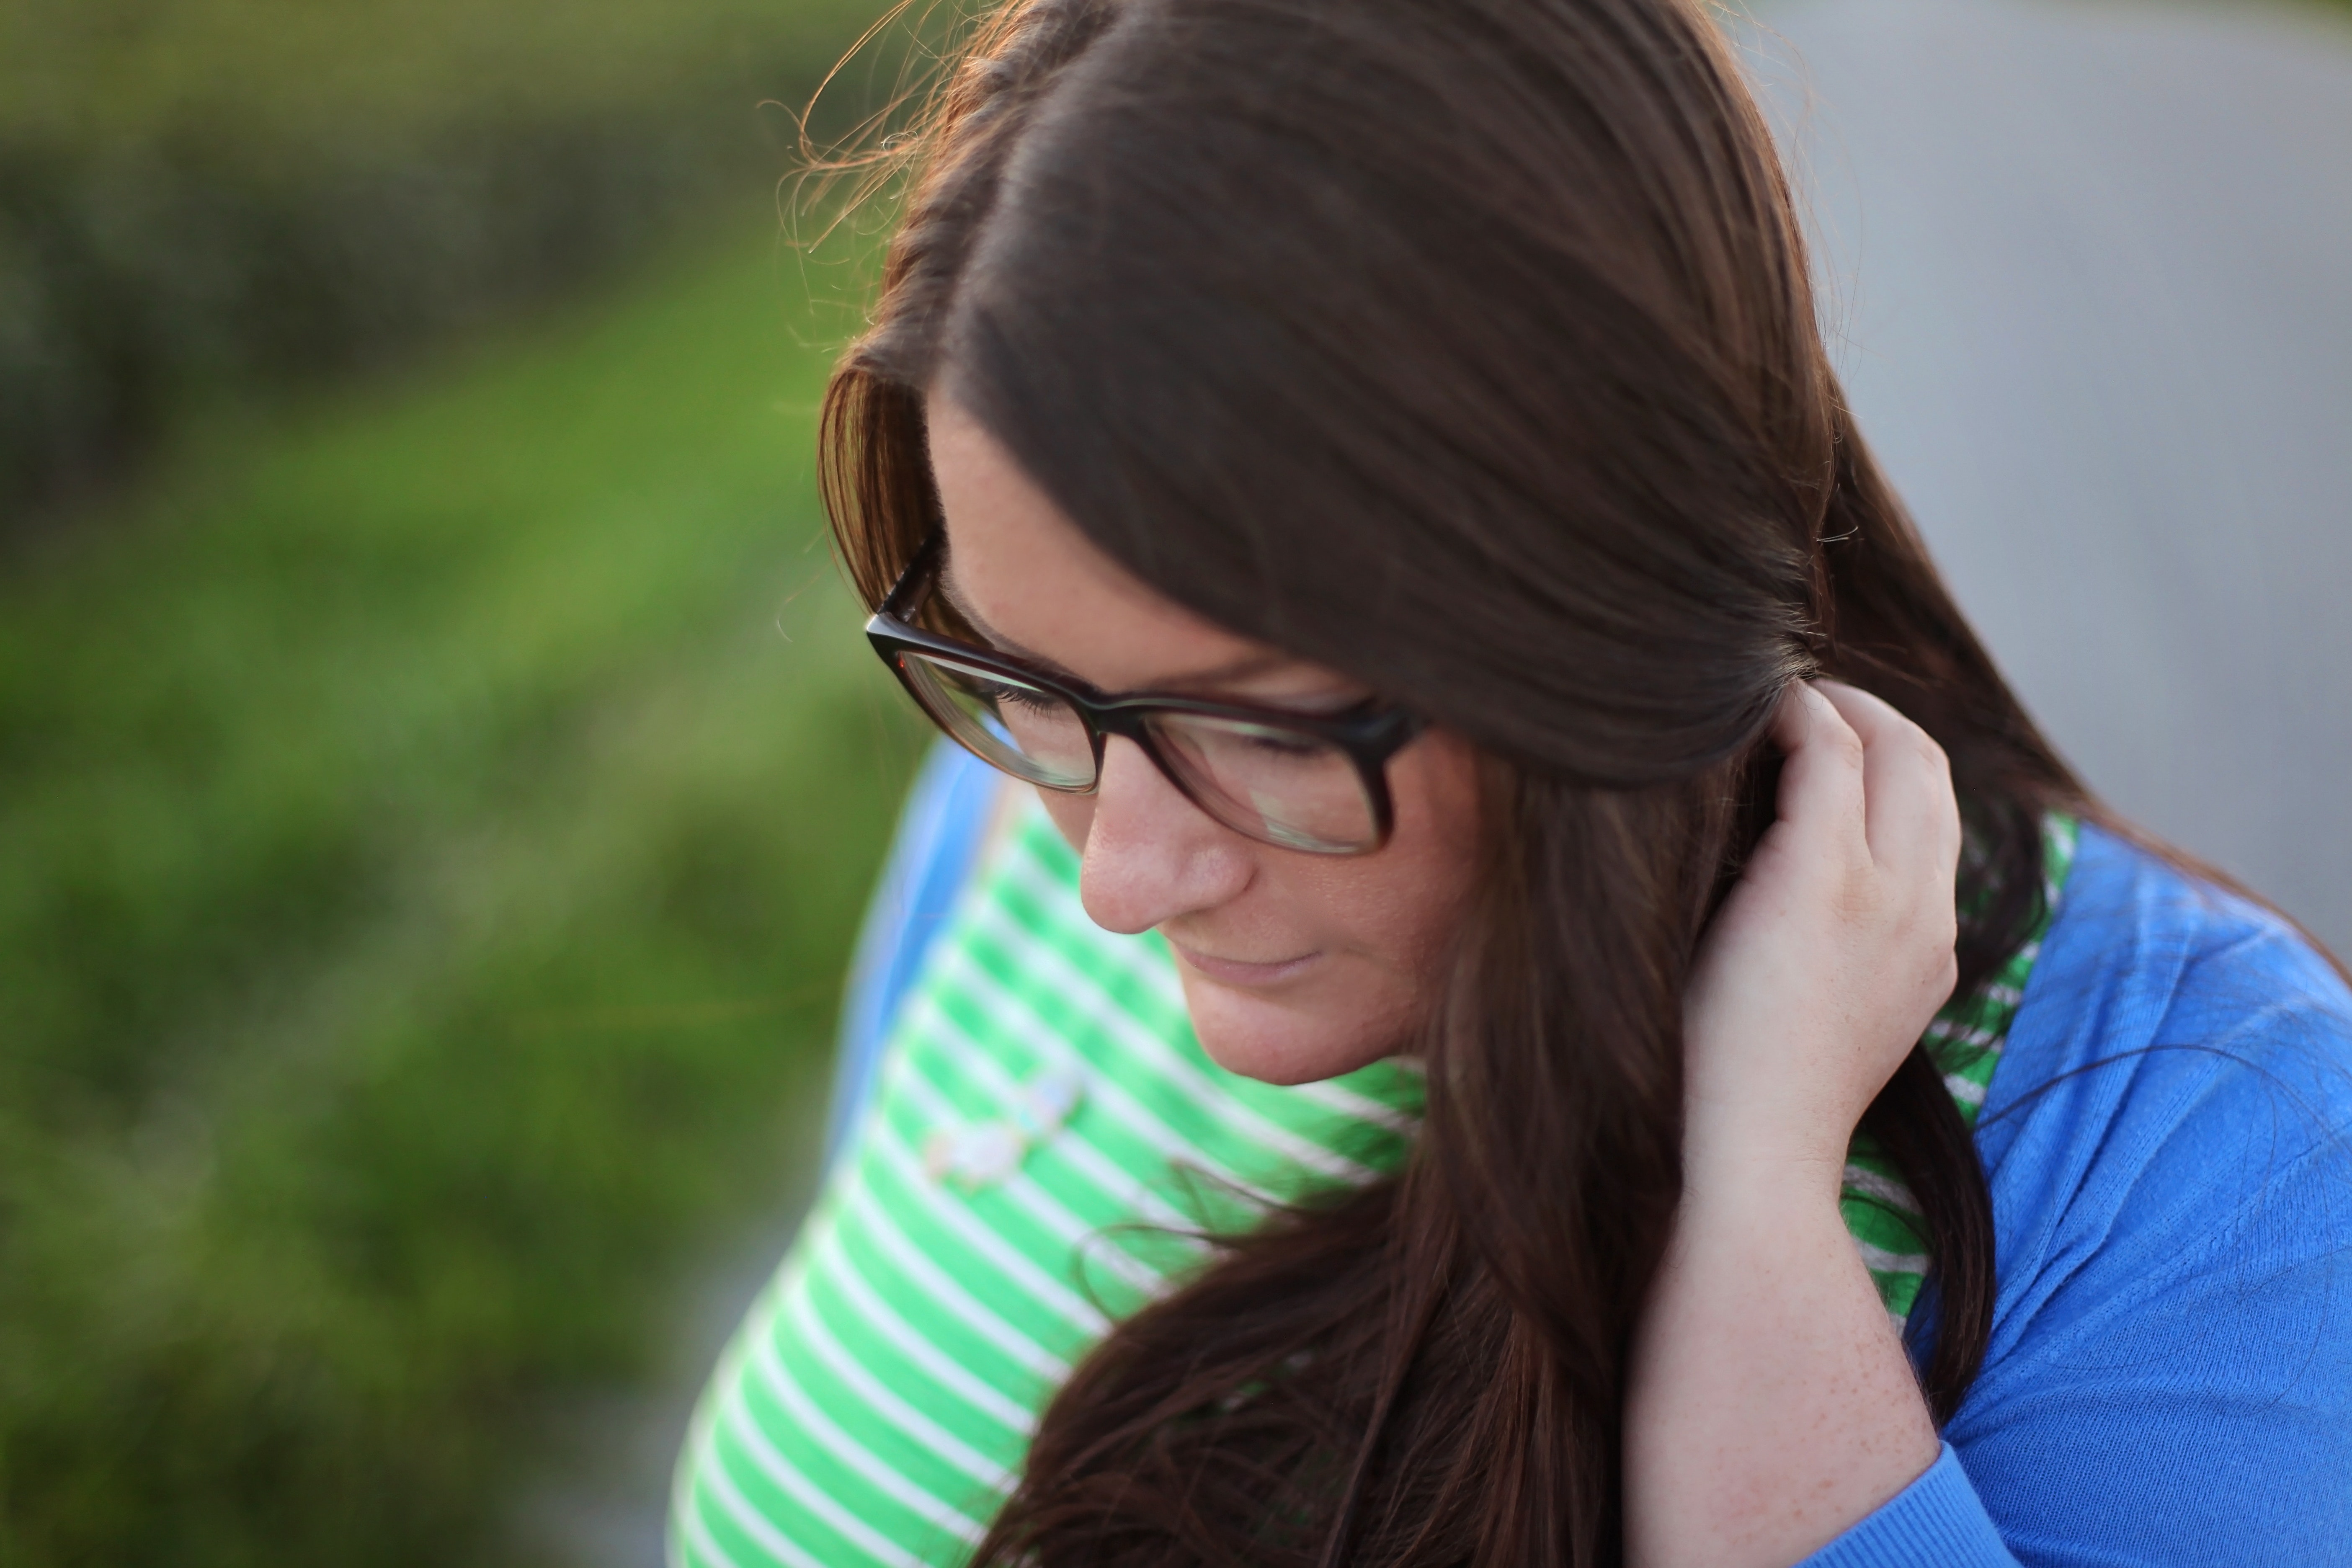
hair, green, glasses, hairstyle, nose, eyewear, smile, grass, brown hair, long hair, photography, child, black hair, hair coloring, ear